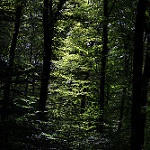
Label: forest